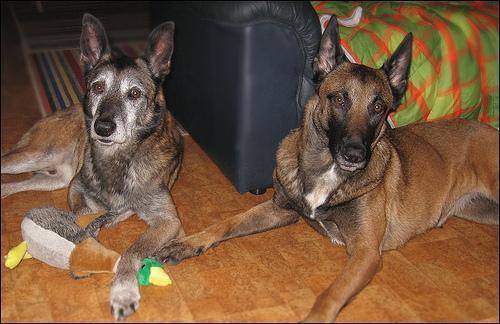
malinois